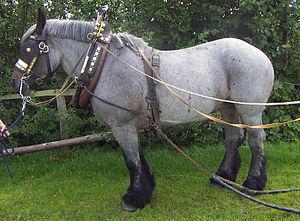
Le gène Rouan est, dans le domaine de l'hippologie et de la biologie moléculaire, un gène de robe du cheval, entraînant une présence stable de poils blancs, plus ou moins nombreux. Contrairement aux chevaux gris, les chevaux à expression du gène rouan ne changent pas, ou très peu de couleur au cours de leur vie. Ils sont assez rares. Les robes rouannes se rencontre principalement chez des races rustiques.